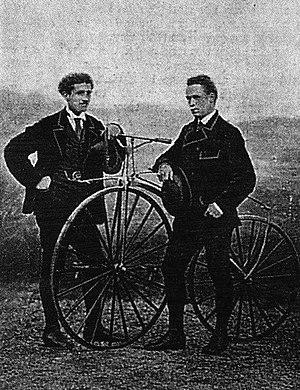
Le record de l'heure est une épreuve cycliste qui se déroule généralement sur piste et qui consiste à parcourir la plus grande distance possible en une heure. Plusieurs catégories de records cohabitent, représentant différentes décisions sur les contributions respectives du cycliste et de la conception du cycle.
Eugène Meyer était un mécanicien français auquel sont attribuées de nombreuses contributions au développement de la bicyclette. Il dispose d'un brevet pour sa roue à rayons en 1868 et est reconnu comme étant l'inventeur de la première bicyclette à chaîne ainsi que du grand-bi.
L'Histoire du sport est un champ de l'étude historique qui se concentre sur l'évolution des pratiques sportives. L'homme ayant un goût presque inné pour le jeu, il est assez logique de retrouver des pratiques de ce type sous toutes les latitudes et à toutes les époques. Dans certaines civilisations les traces de ces expériences restent tenues, les historiens qui s'appuient sur l'ensemble des sciences auxiliaires de l'histoire, parviennent à mettre en lumière certaines pratiques sportives. Pour les périodes plus récentes, les sources sont logiquement plus nombreuses, et il convient alors d'opérer des tris sélectifs.